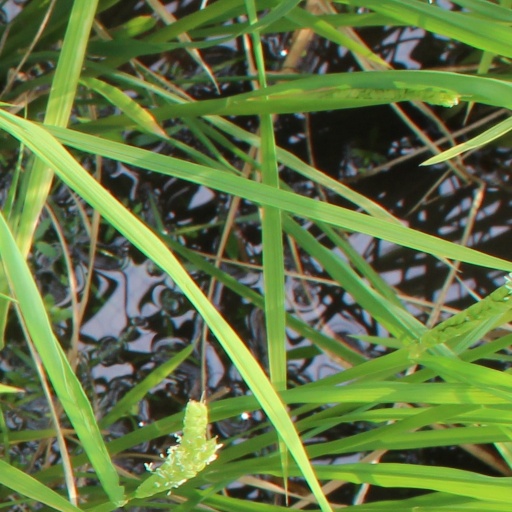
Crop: rice